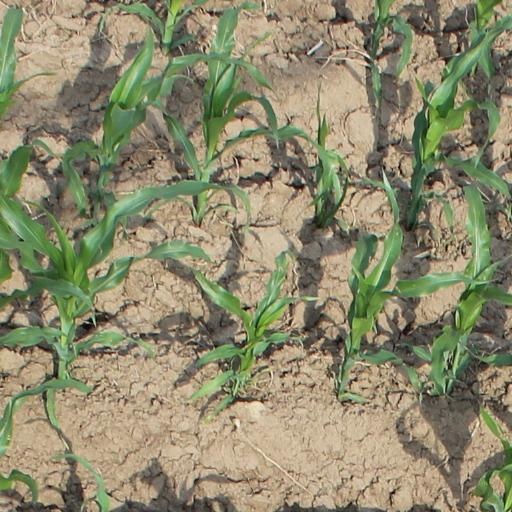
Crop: maize; corn